Karabakh movement

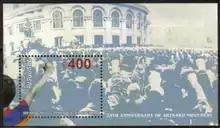
A 2013 post stamp dedicated to the 25th anniversary of the movement showing people with raised fists in Yerevan's Theatre Square and the Opera Theatre in the background in 1988

The Karabakh movement, also known as the Artsakh movement, was a national mass movement in Armenia and Nagorno-Karabakh from 1988 to 1991 that advocated for the transfer of the mainly Armenian-populated Nagorno-Karabakh Autonomous Oblast of neighboring Azerbaijan to the jurisdiction of Armenia.